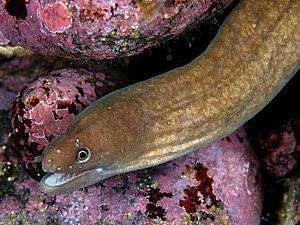
Anarchias est un genre de murènes de la famille Muraenidae.
Les Uropterygiinae sont une sous-famille des murènes ou Muraenidae.
Les murènes ou murénidés forment une famille de poissons anguilliformes. On compte environ 200 espèces réparties dans 16 genres. La plus grande espèce, la murène à longue queue, peut mesurer jusqu'à 4 m de long mais la plupart mesurent environ 1,50 m.